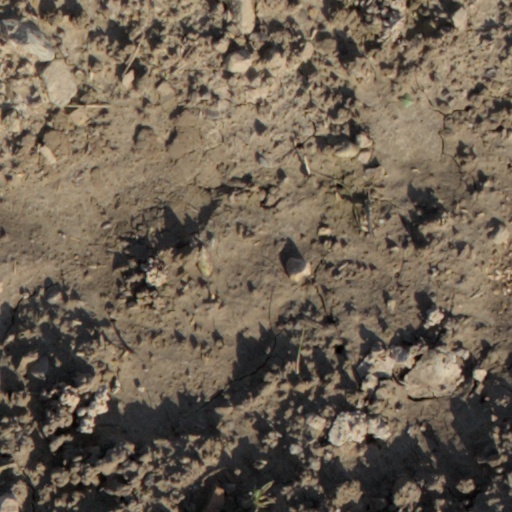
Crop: wheat